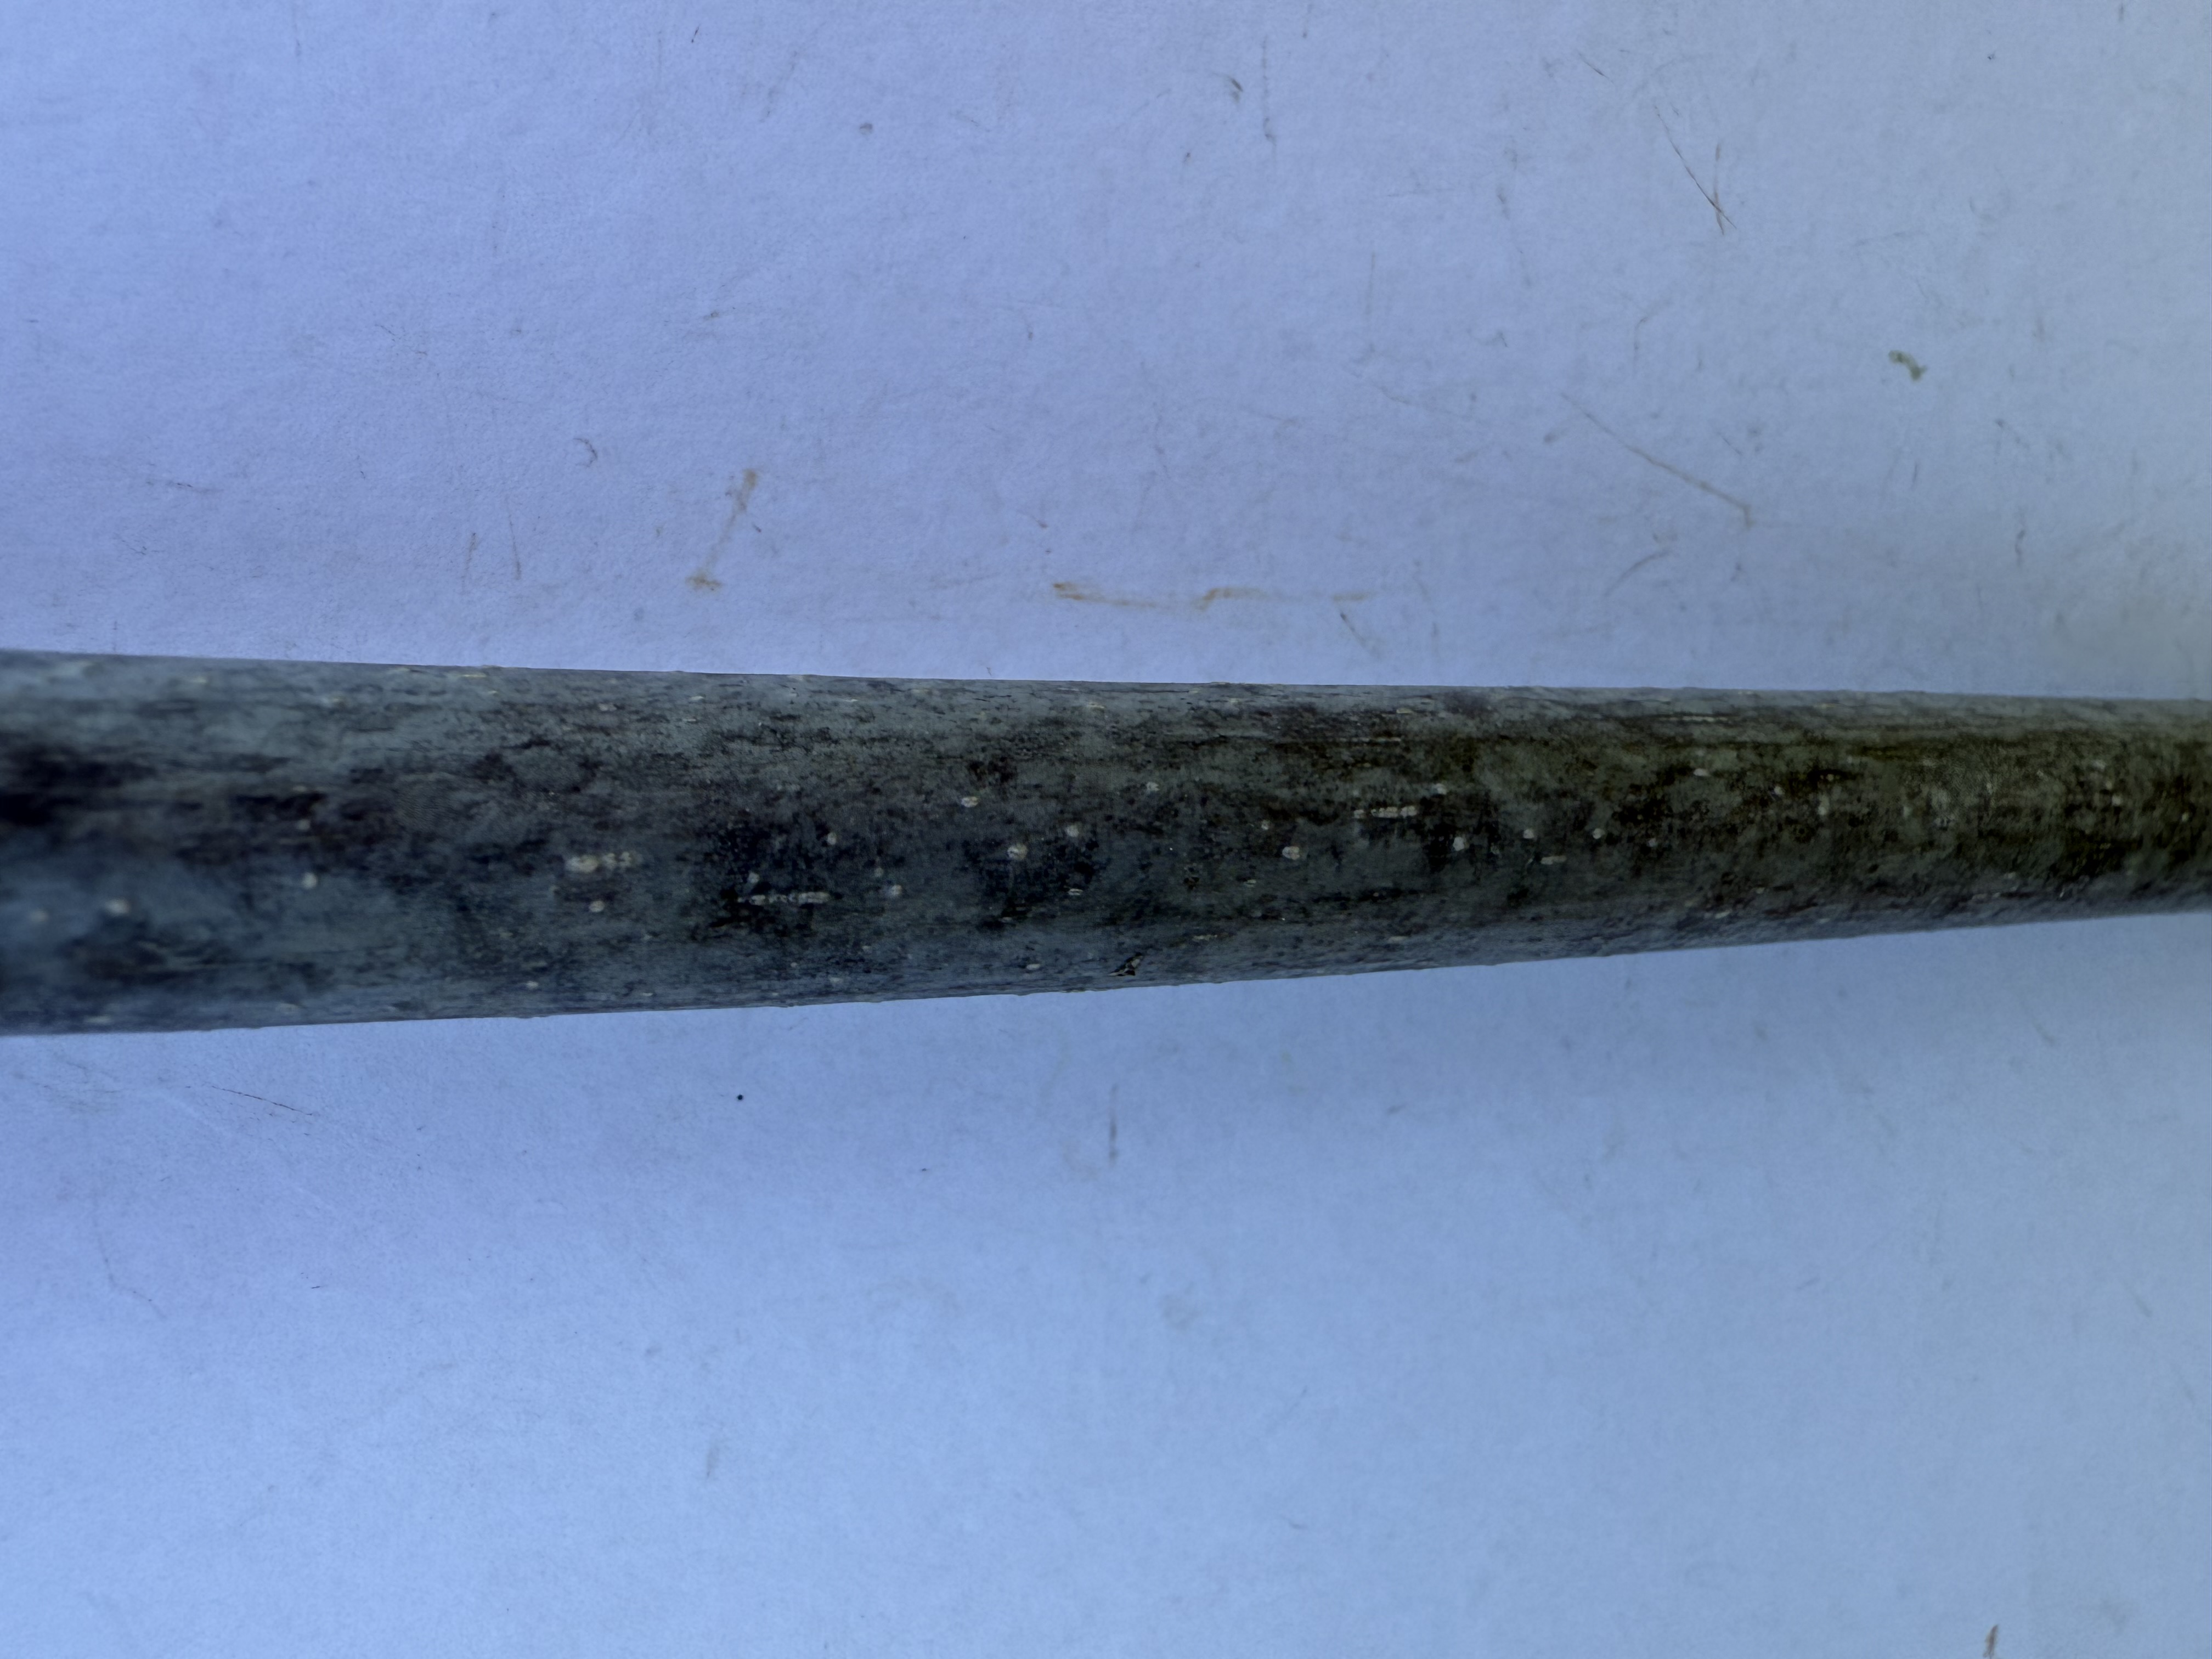
Variety: Wild Walnut